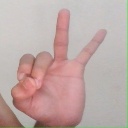
अक्षर: ण